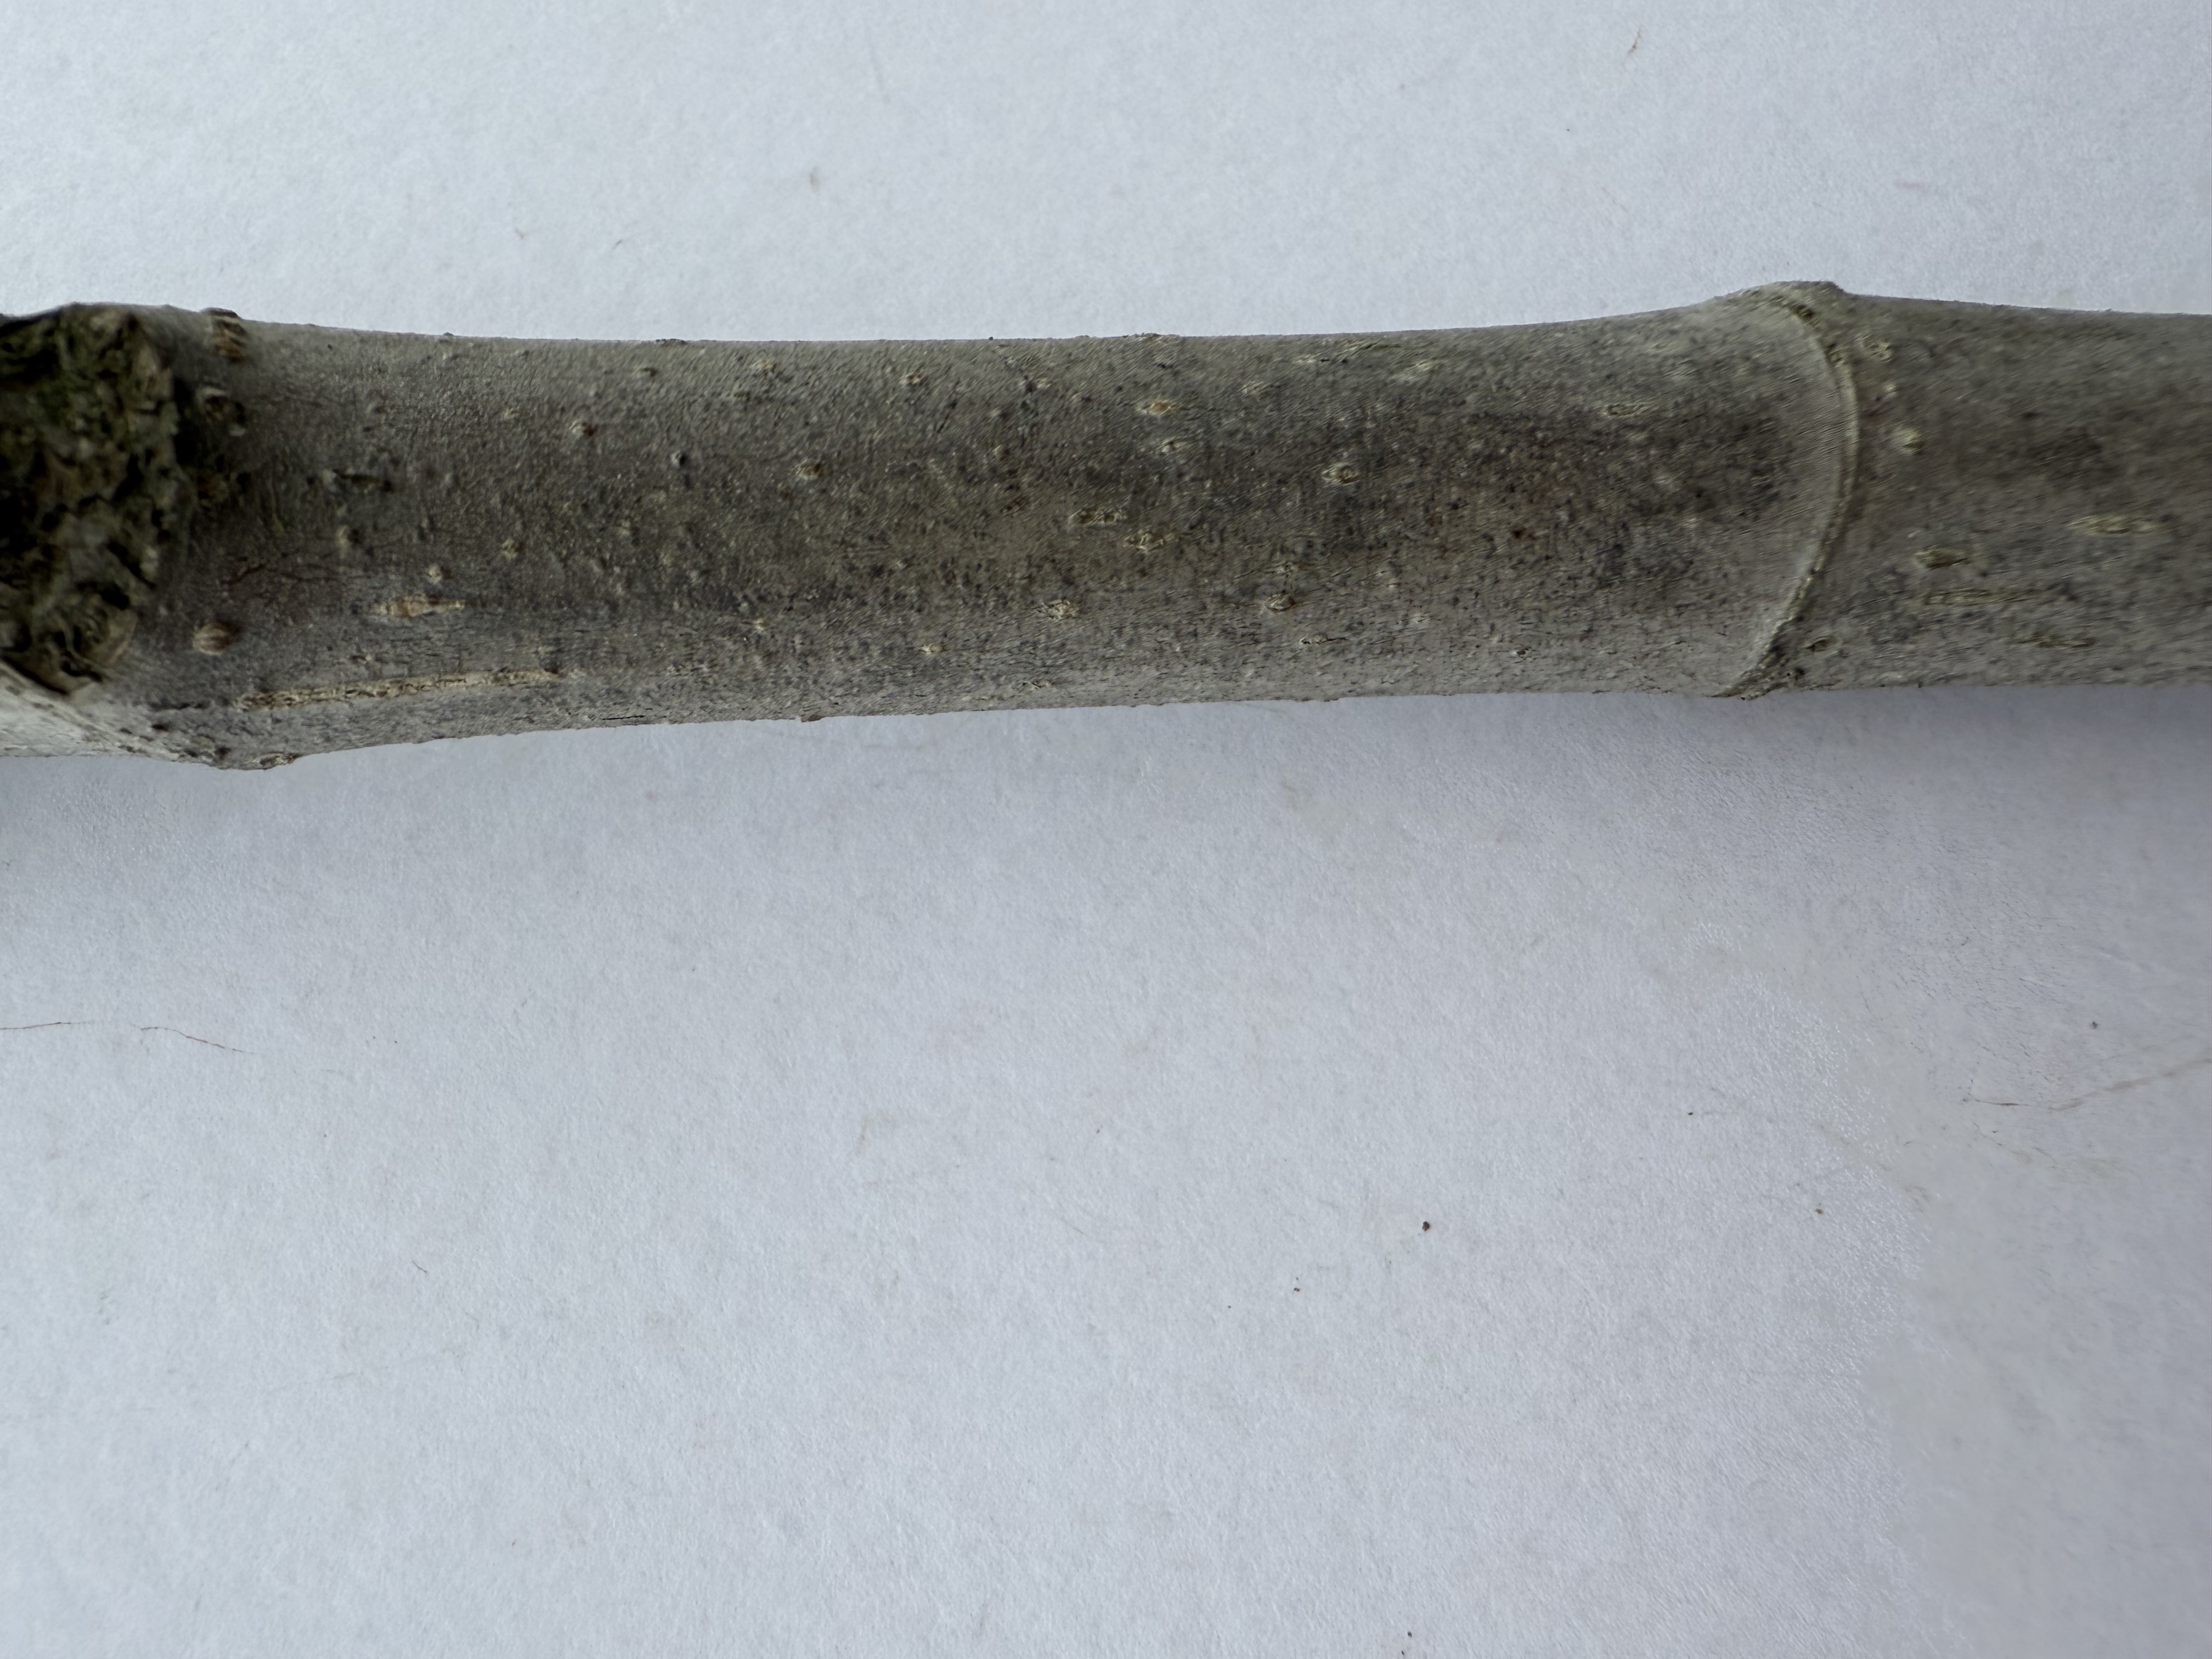
Variety: Black Fig